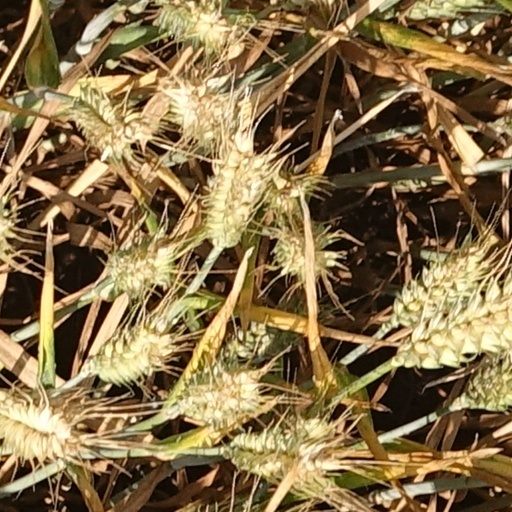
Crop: wheat